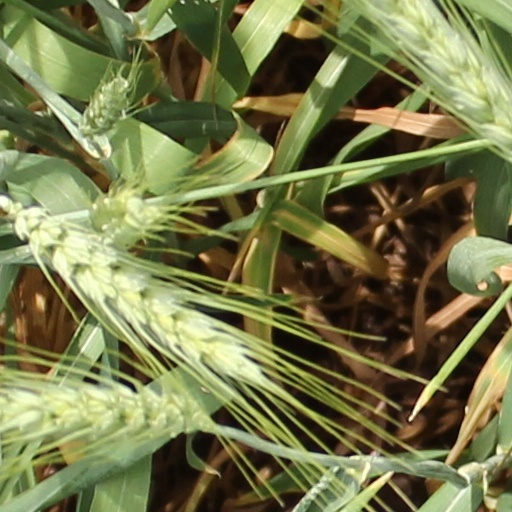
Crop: wheat